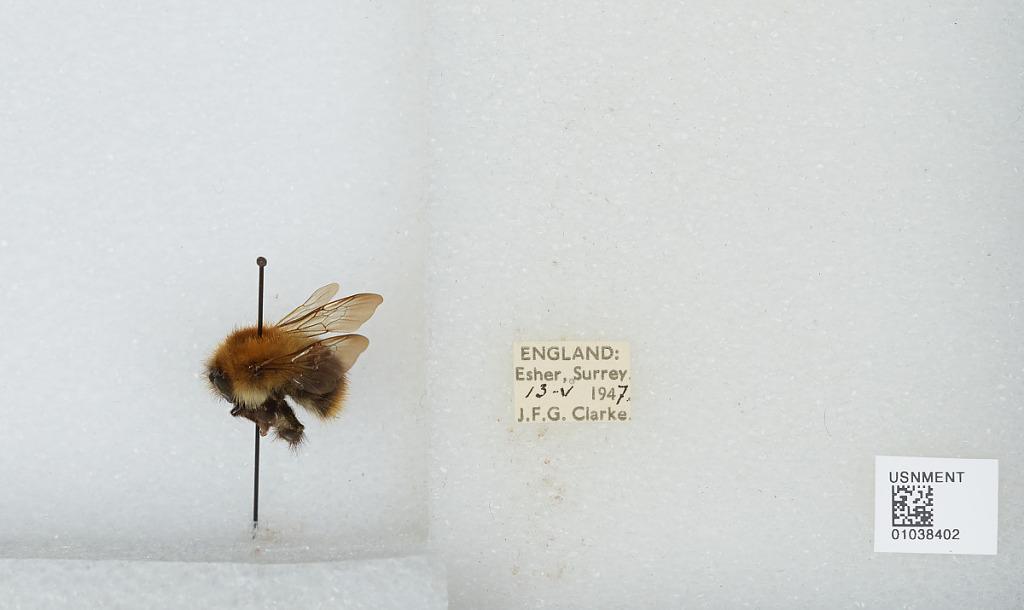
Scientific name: Bombus (Thoracobombus) pascuorum (Scopoli)
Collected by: J. Clarke
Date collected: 1947-5-13
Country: United Kingdom
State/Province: England
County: Surrey
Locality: Esher
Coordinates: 51.3691, -0.365